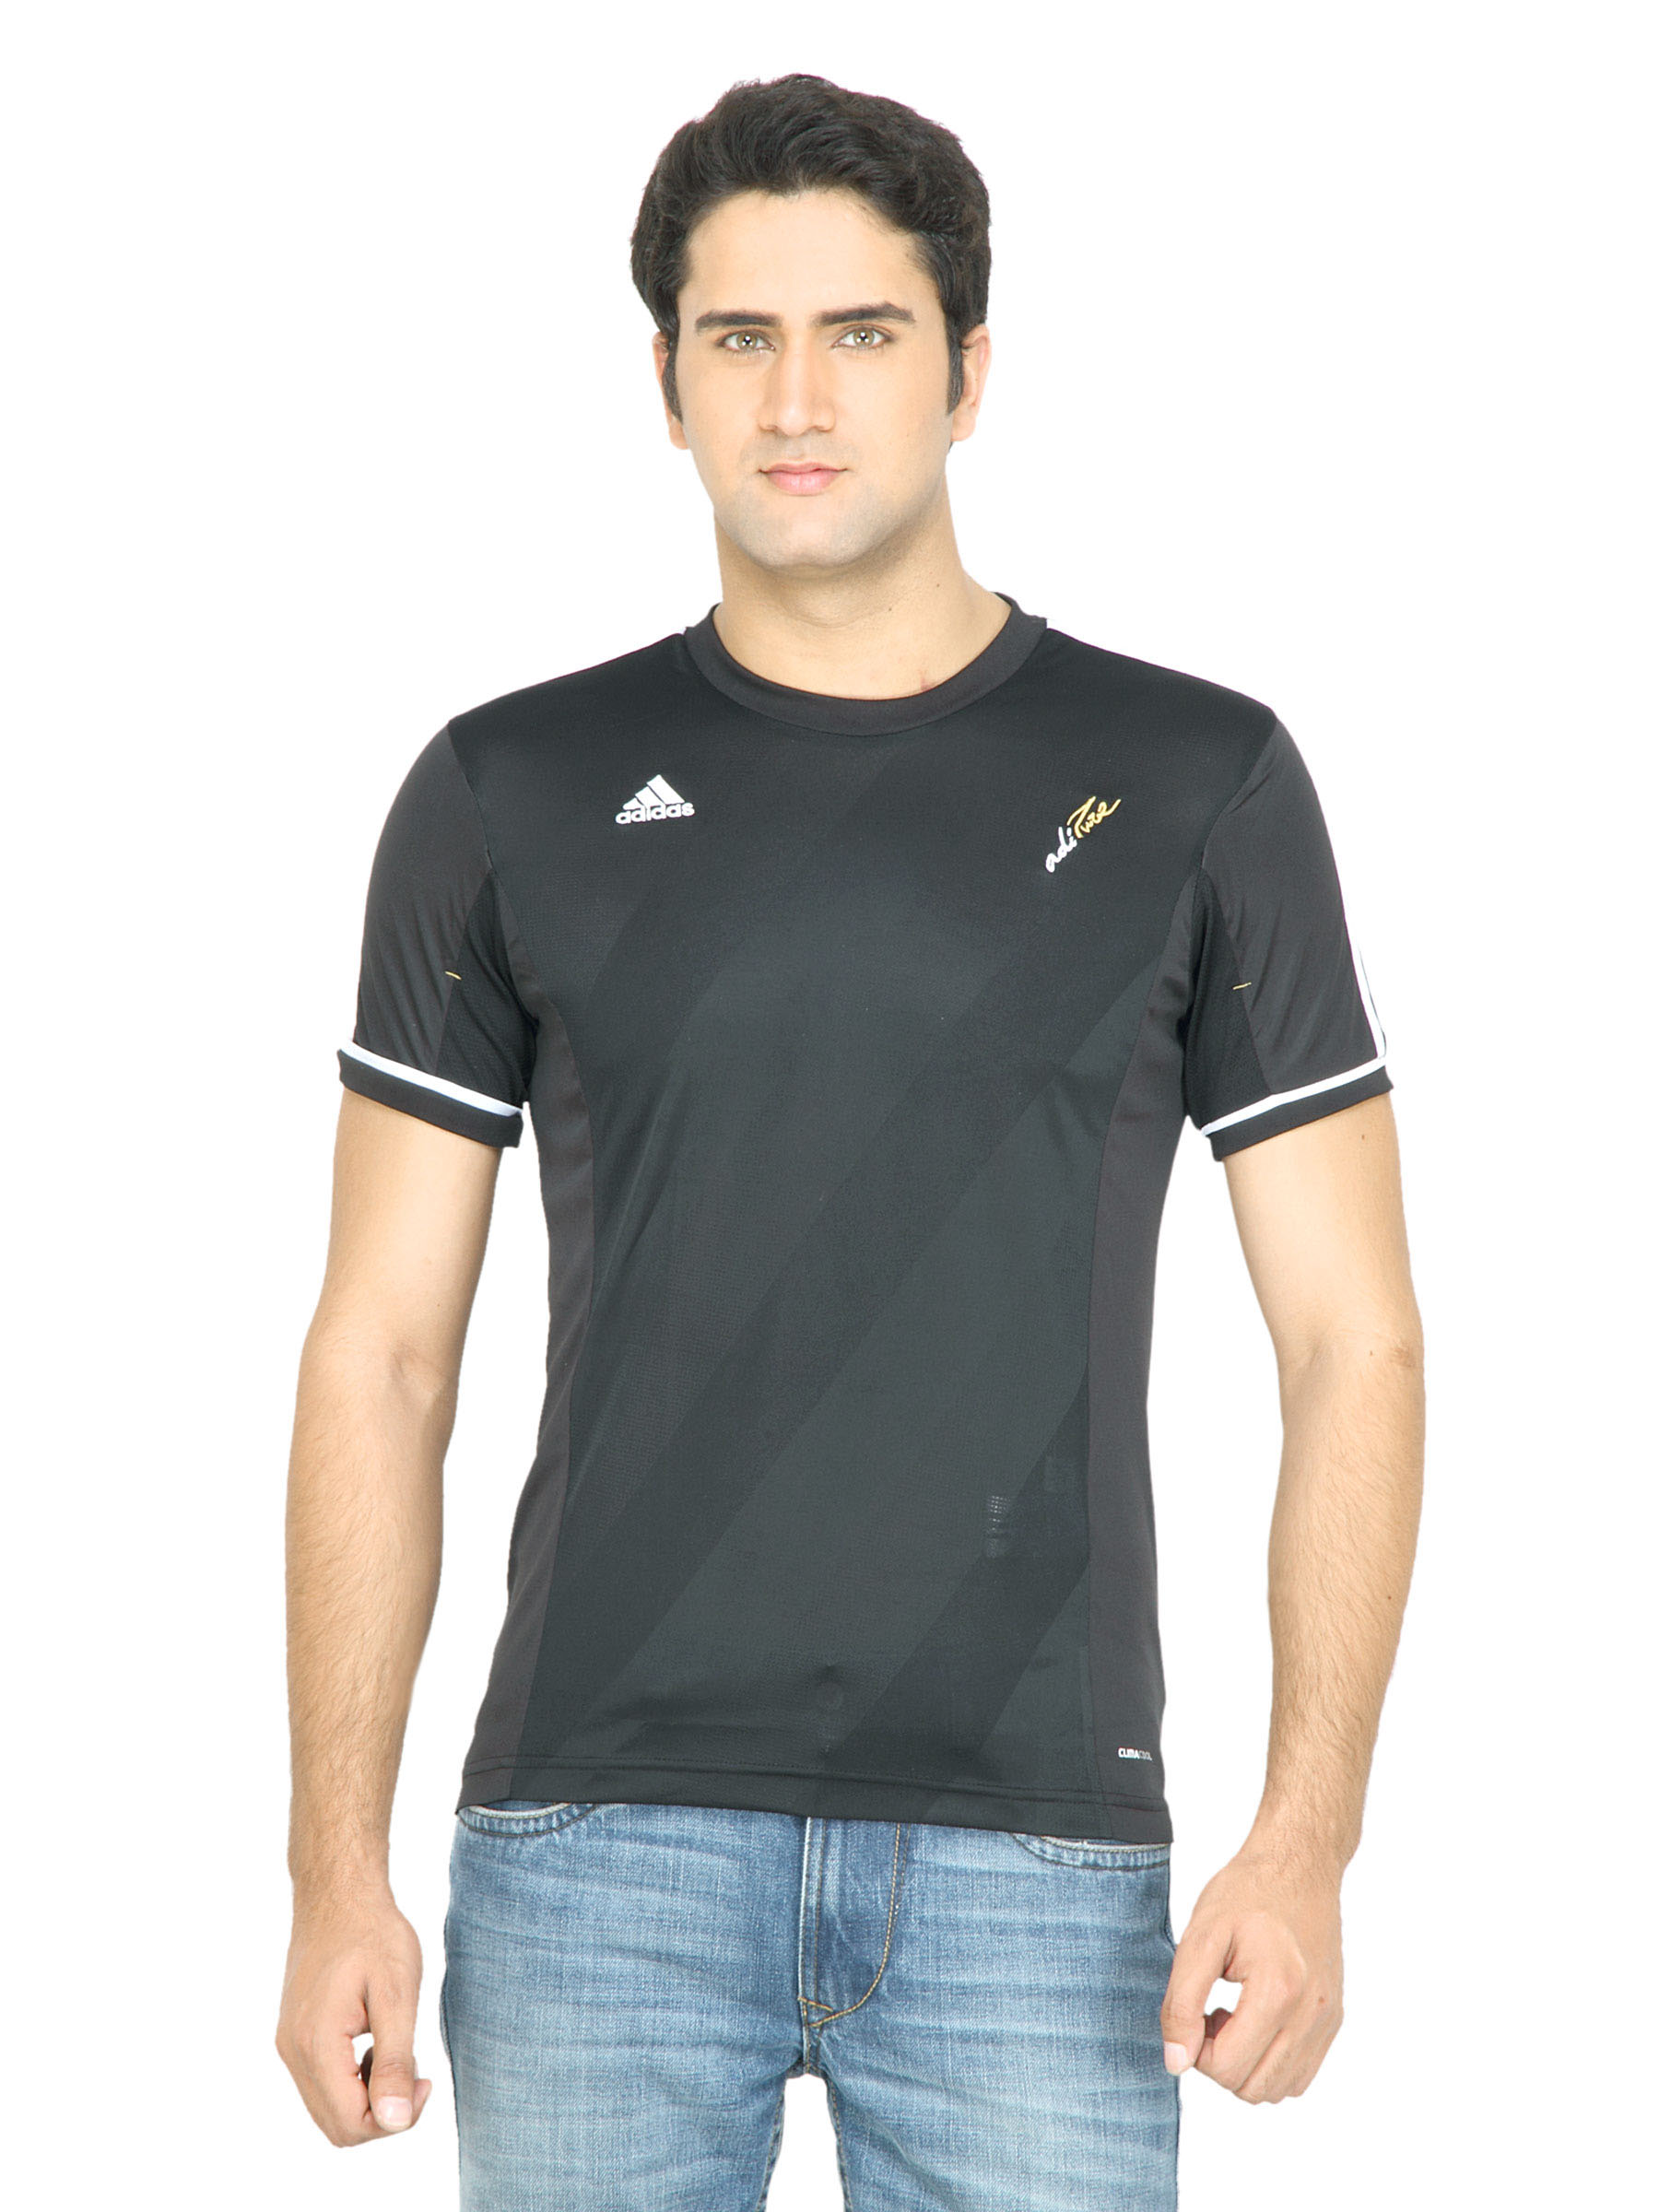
ADIDAS Men Solid Black Jersey
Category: Apparel / Topwear / Tshirts
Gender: Men
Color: Black
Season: Fall 2011
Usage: Sports